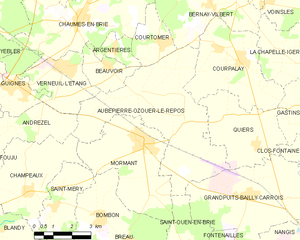
Carte des communes françaises Aubepierre-Ozouer-le-Repos